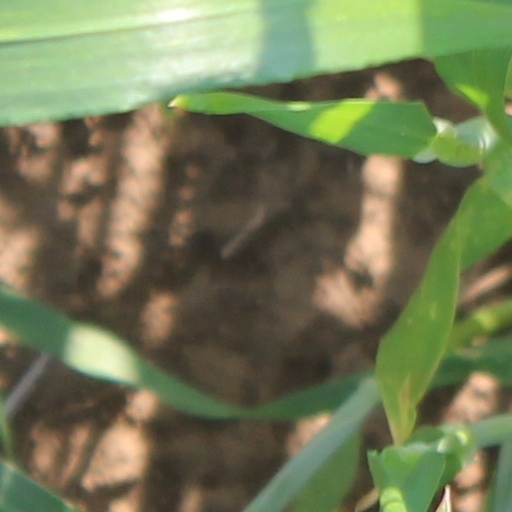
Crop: wheat